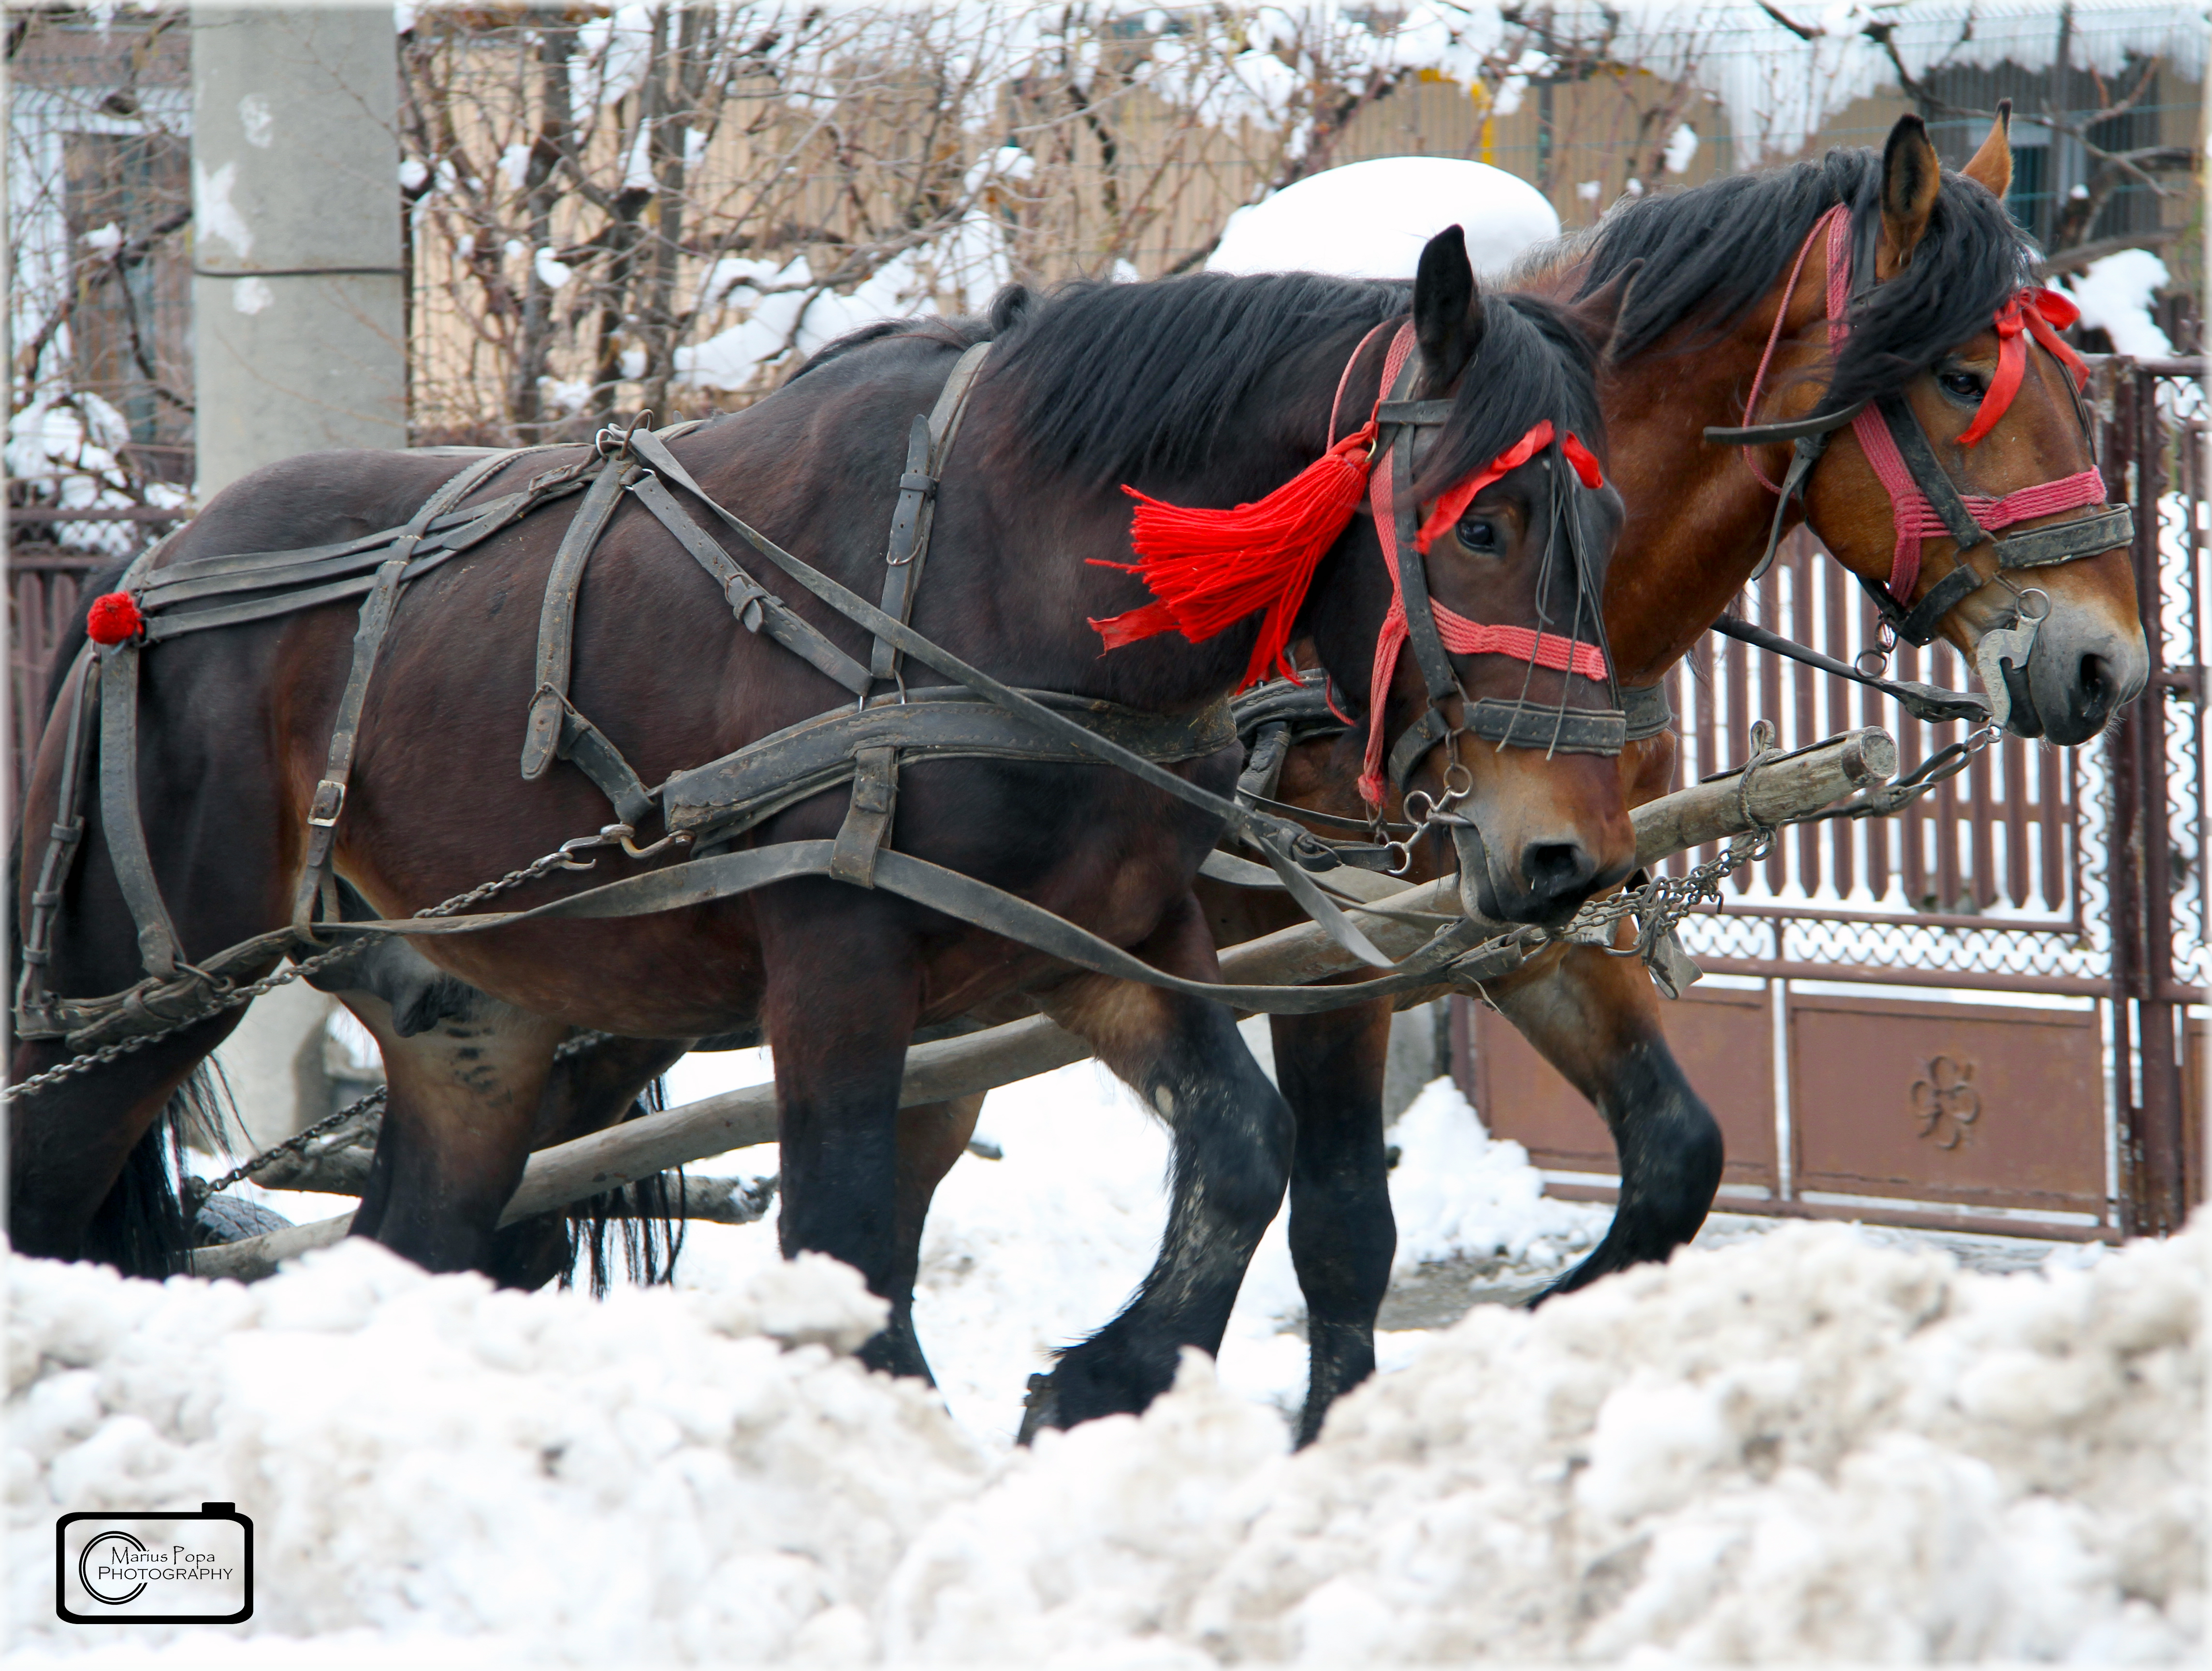
animals, horse, horse harness, horse supplies, halter, horse tack, rein, bridle, pack animal, horse and buggy, vehicle, working animal, mare, snow, winter, carriage, cart, wagon, mane, stallion